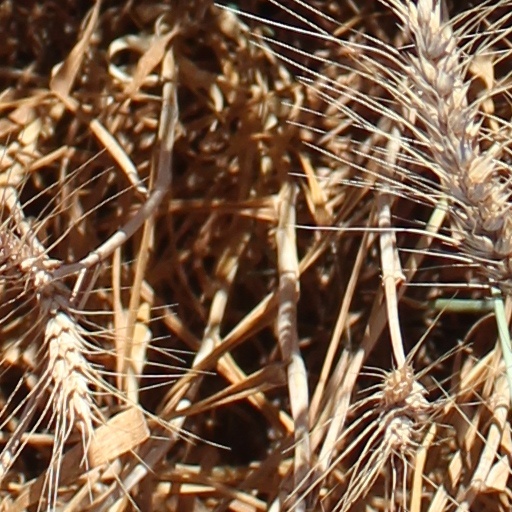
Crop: wheat